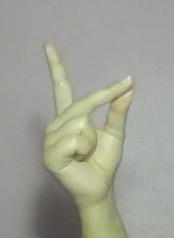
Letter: ta